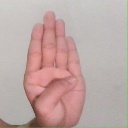
अक्षर: ब